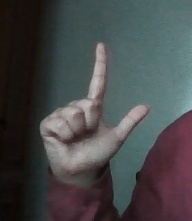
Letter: laam